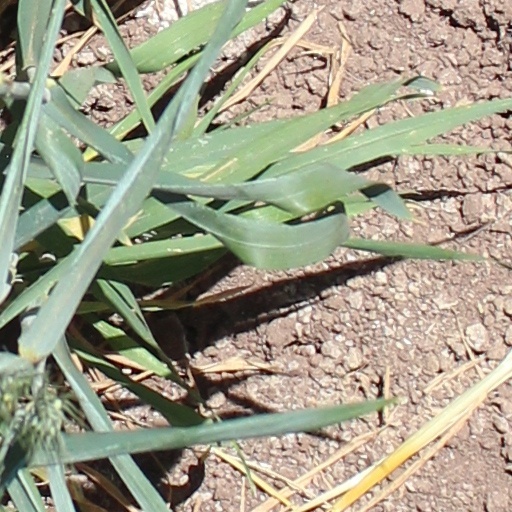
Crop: wheat